Toothbrush

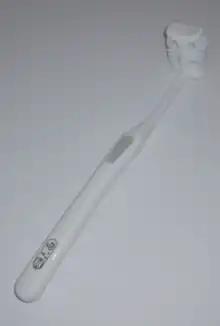
A six-sided toothbrush used to brush all sides of the teeth, in both the upper and lower jaw, at the same time.

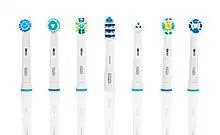
Various electric toothbrush heads

In the UK, William Addis is believed to have produced the first mass-produced toothbrush in 1780. In 1770, he had been jailed for causing a riot. While in prison he decided that using a rag with soot and salt on the teeth was ineffective and could be improved. After saving a small bone from a meal, he drilled small holes into the bone and tied into the bone tufts of bristles that he had obtained from one of the guards, passed the tufts of bristle through the holes in the bone and sealed the holes with glue. After his release, he became wealthy after starting a business manufacturing toothbrushes. He died in 1808, bequeathing the business to his eldest son. It remained within family ownership until 1996. Under the name Wisdom Toothbrushes, the company now manufactures 70 million toothbrushes per year in the UK. By 1840 toothbrushes were being mass-produced in Britain, France, Germany, and Japan. Pig bristles were used for cheaper toothbrushes and badger hair for the more expensive ones.